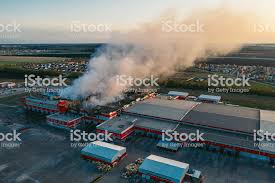
Label: urban_fire